Whitetip reef shark

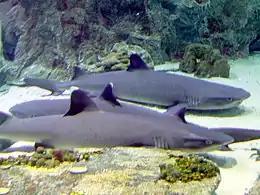
Whitetip reef sharks spend much of the day lying still on the bottom.

The whitetip reef shark is one of the three most common sharks inhabiting the reefs of the Indo-Pacific, the other two being the blacktip reef shark ("Carcharhinus melanopterus") and the grey reef shark ("Carcharhinus amblyrhynchos"). The habitat preferences of this species overlap those of the other two, though it does not tend to frequent very shallow water like the blacktip reef shark, nor the outer reef like the grey reef shark. The whitetip reef shark swims with strong undulations of its body, and unlike other requiem sharks can lie motionless on the bottom and actively pump water over its gills for respiration. This species is most active at night or during slack tide, and spends much of the day resting inside caves singly or in small groups, arranged in parallel or stacked atop one another. Off Hawaii, these sharks may be found sheltering inside underwater lava tubes, while off Costa Rica they are often seen lying in the open on sandy flats.